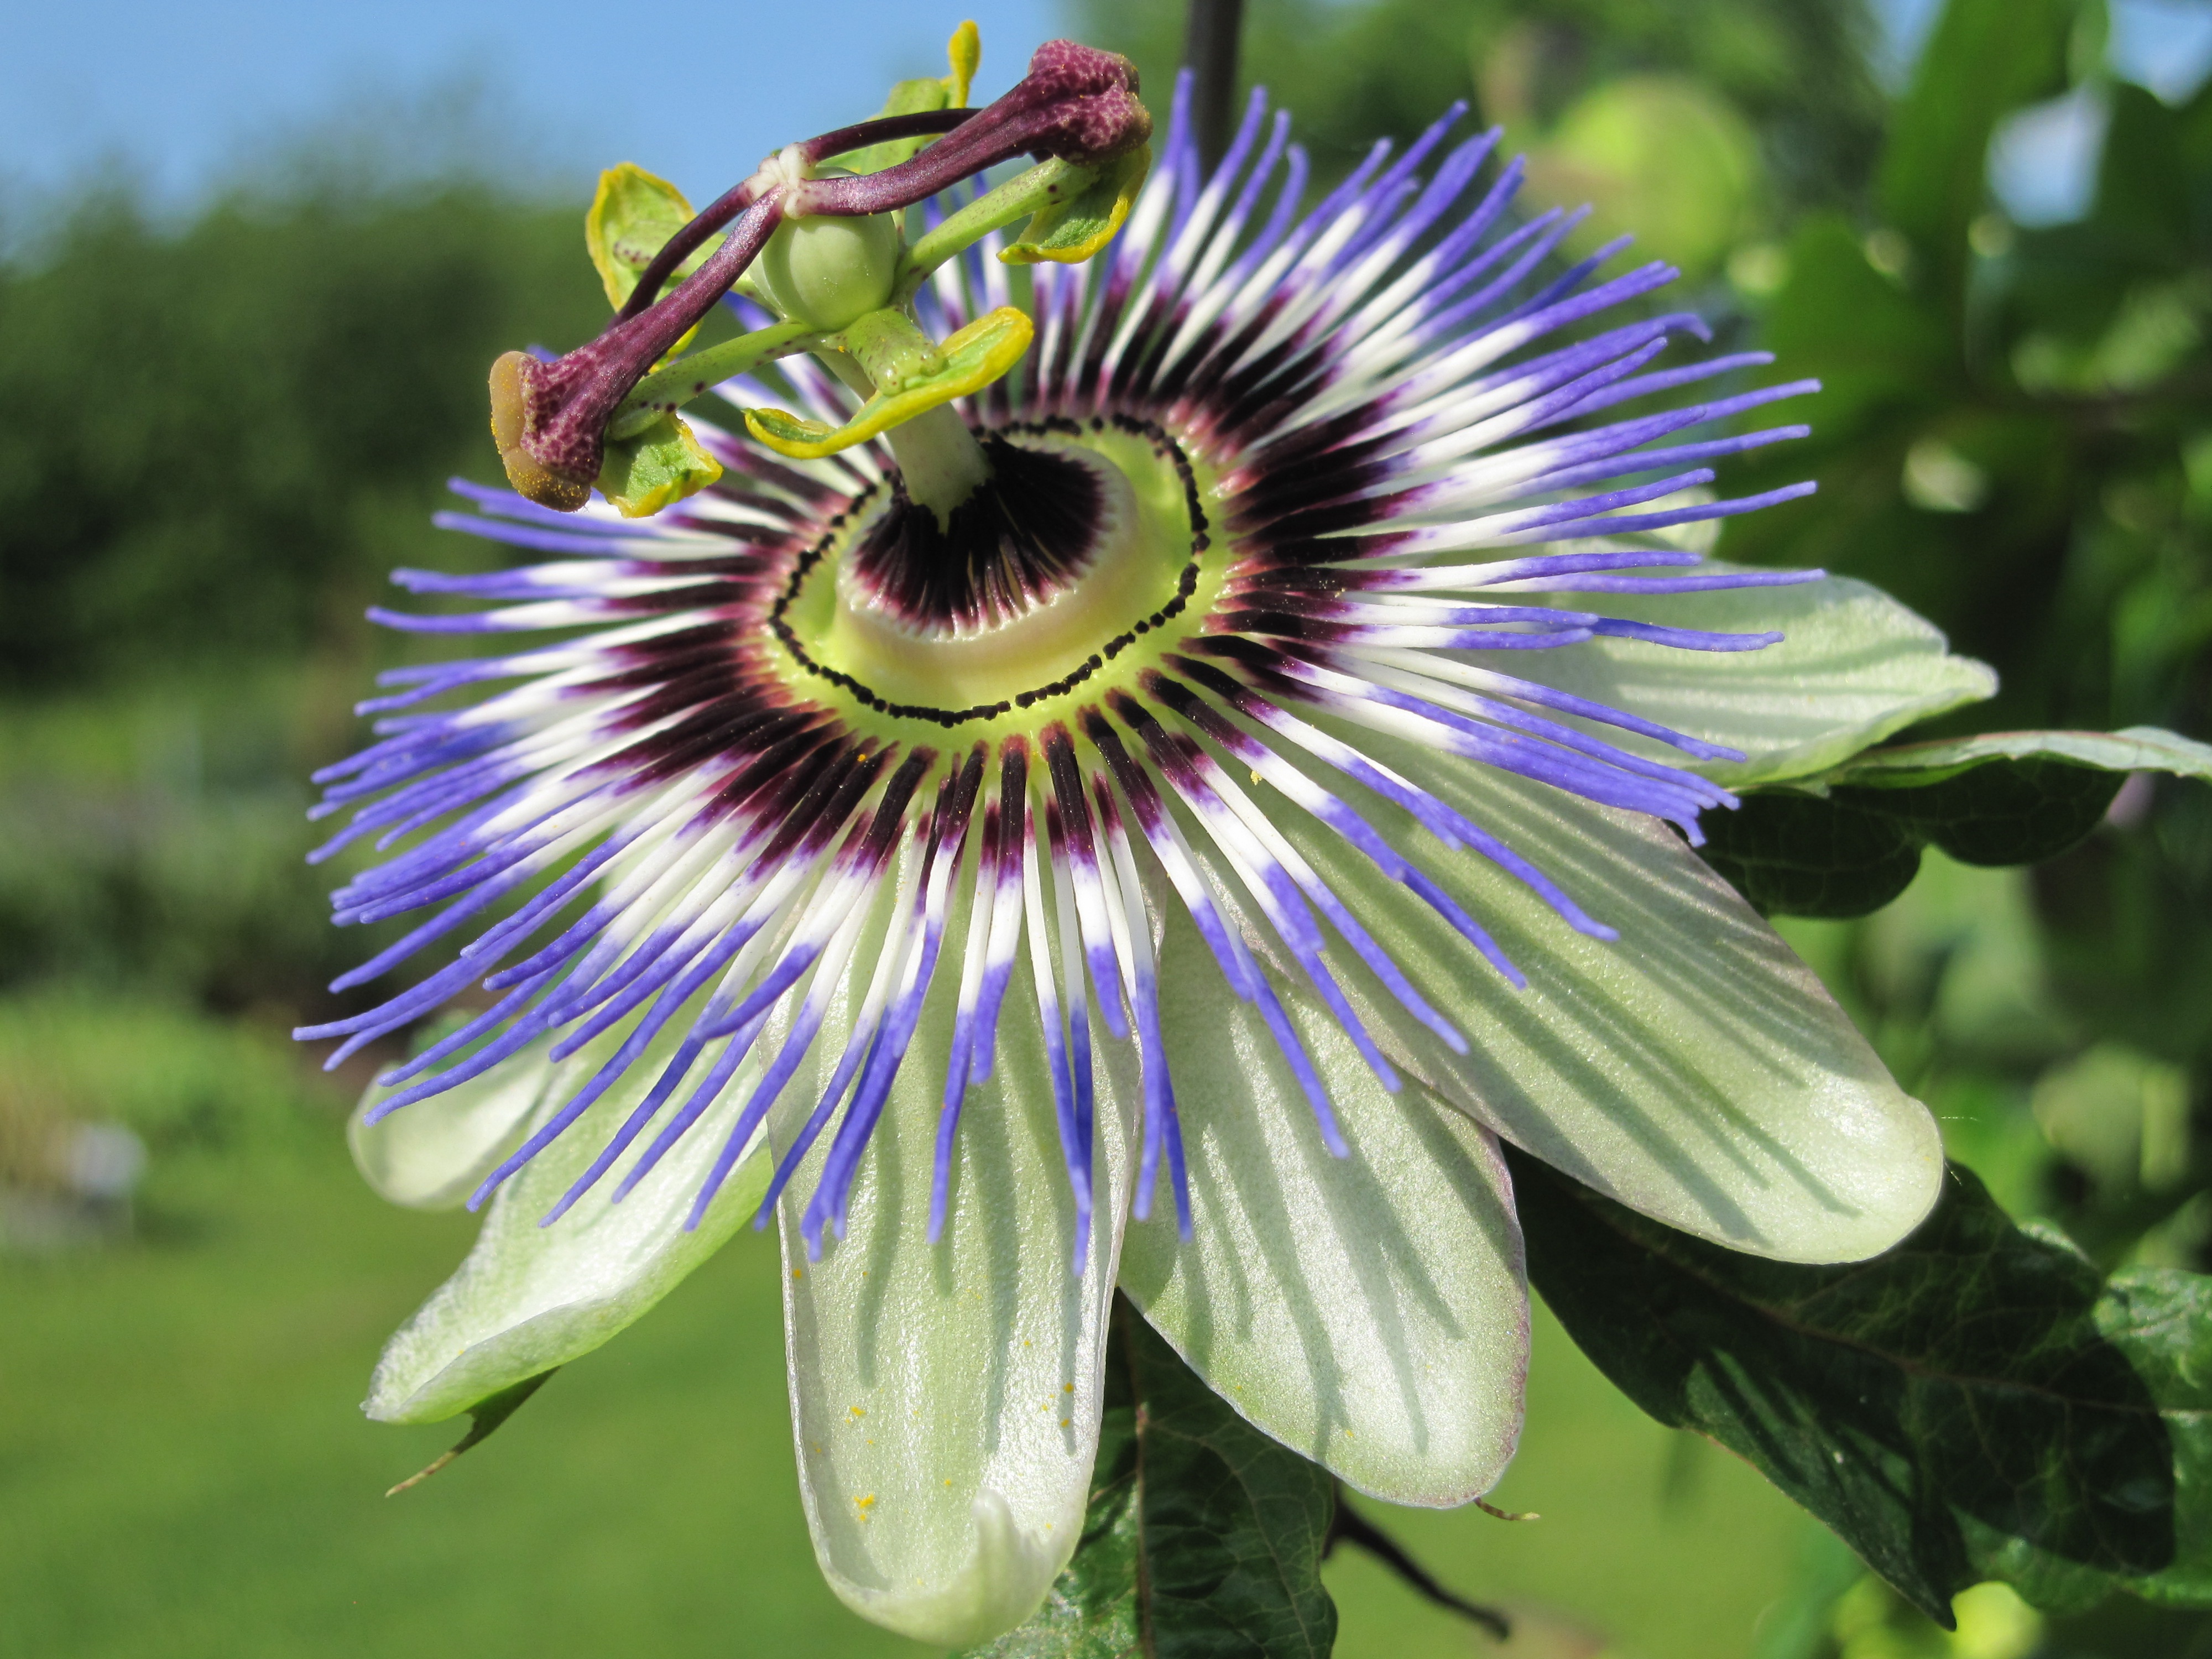
nature, blossom, plant, flower, petal, bloom, summer, botany, garden, close, flora, wildflower, close up, pistil, exotic, passion flower, passiflora, macro photography, flowering plant, daisy family, land plant, passion flower family, purple passionflower